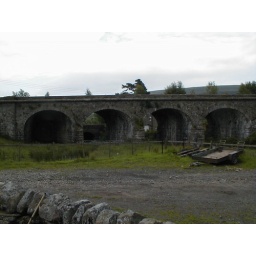
17h20'49'' K440 - railway bridge over road and river